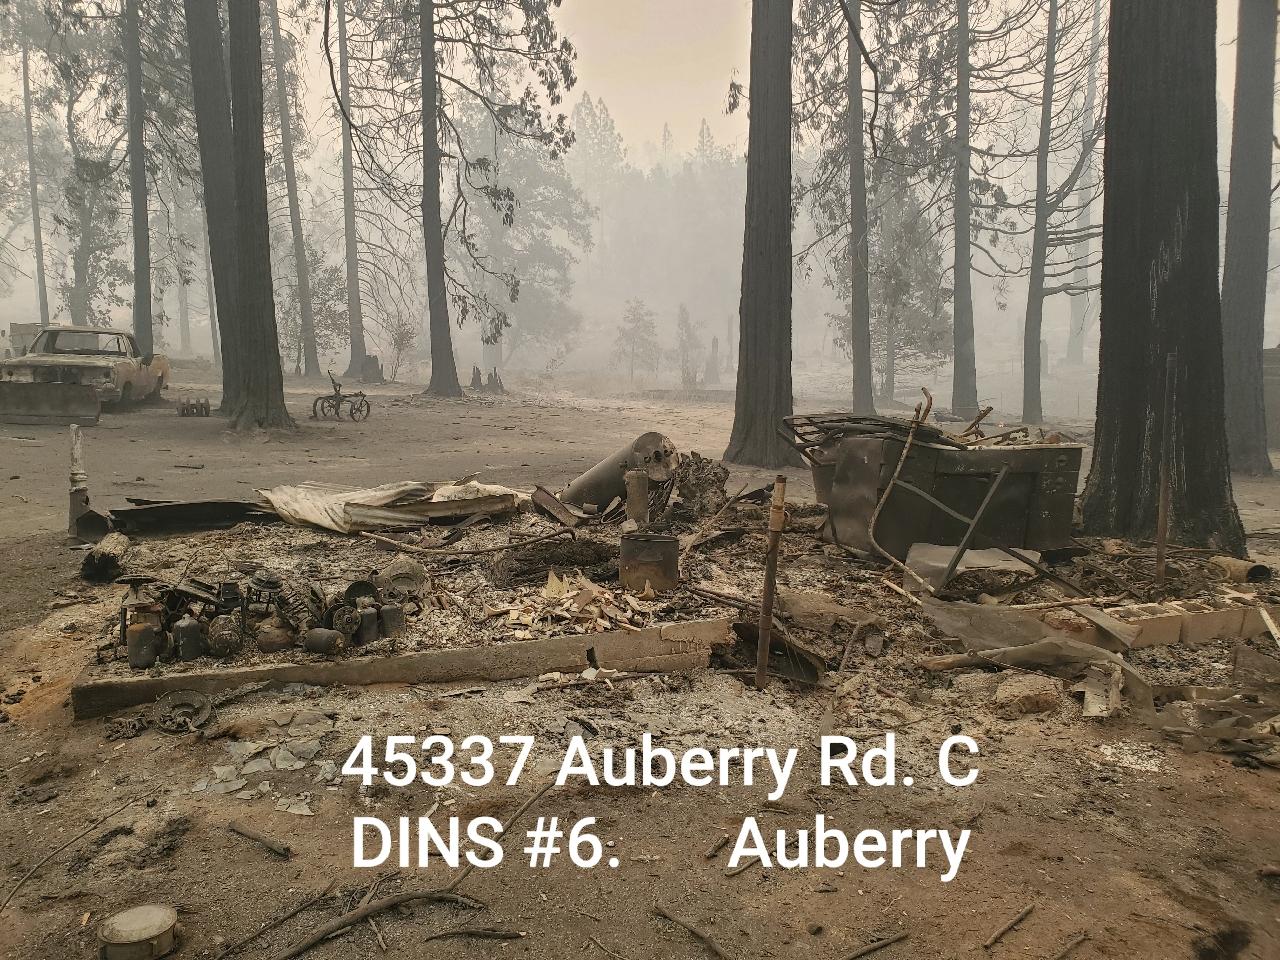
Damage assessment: destroyed